University Officers' Training Corps

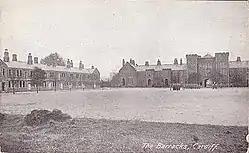
Maindy Barracks, home of Wales UOTC

In 1909, the London University contingent of the Officers' Training Corps was formally raised in response to the recommendations of the committee formed by Lord Haldane. By autumn 1914 the University of London had enrolled 950 students in the UOTC. During the First World War, University of London OTC supplied 500 officers to the British Army between August 1914 and March 1915 alone. Some 665 officers, trained by the ULOTC, died during the whole of the First World War and some 245 officers, trained by the ULOTC, died in the Second World War. The University of London OTC is the largest UOTC with about 400 officer cadets. It has been based at Yeomanry House in Handel Street, London since 1992. In 2011, Canterbury Company was founded to recruit officer Cadets from the Kent area.